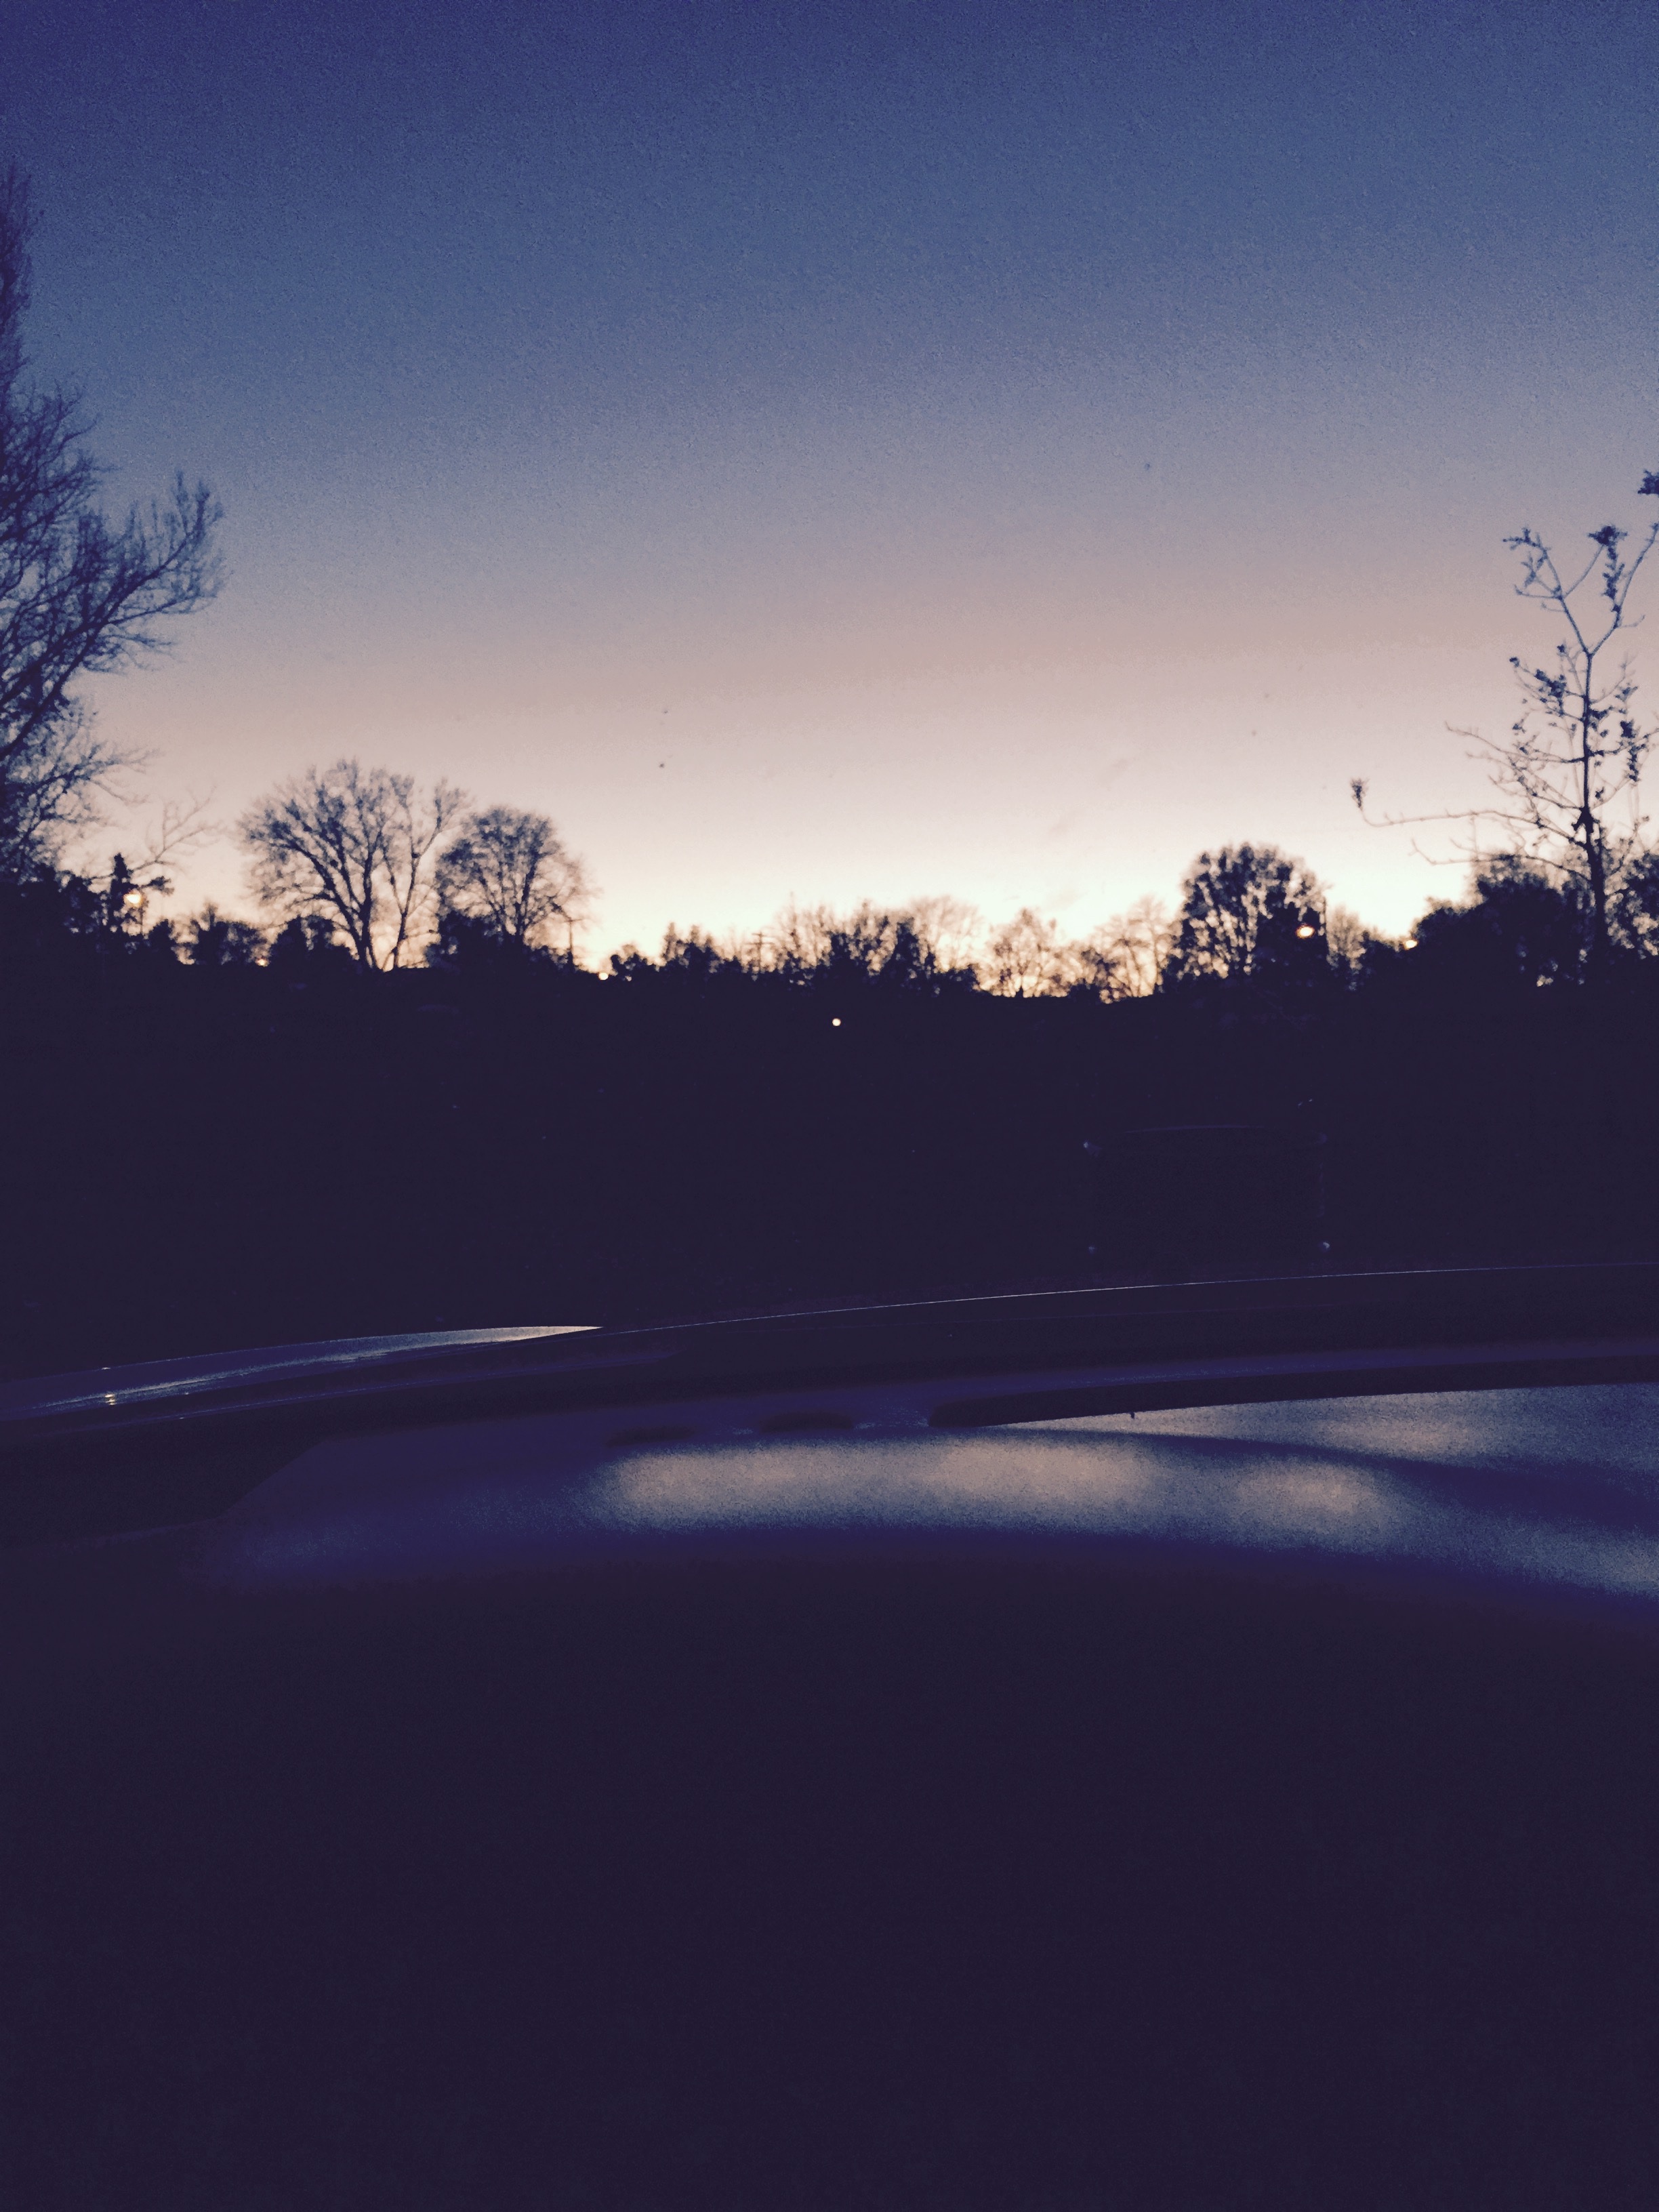
tree, nature, horizon, snow, winter, light, cloud, sky, sun, sunrise, sunset, night, sunlight, morning, dawn, atmosphere, dusk, evening, reflection, weather, darkness, freezing, atmospheric phenomenon